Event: Nepal Earthquake
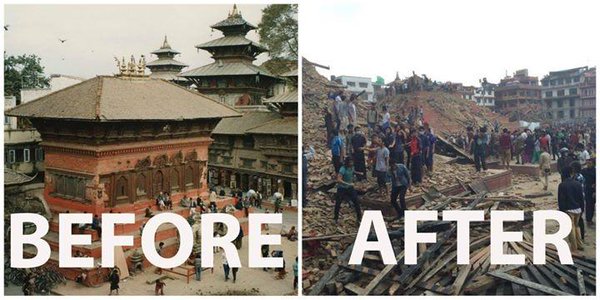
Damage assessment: damage